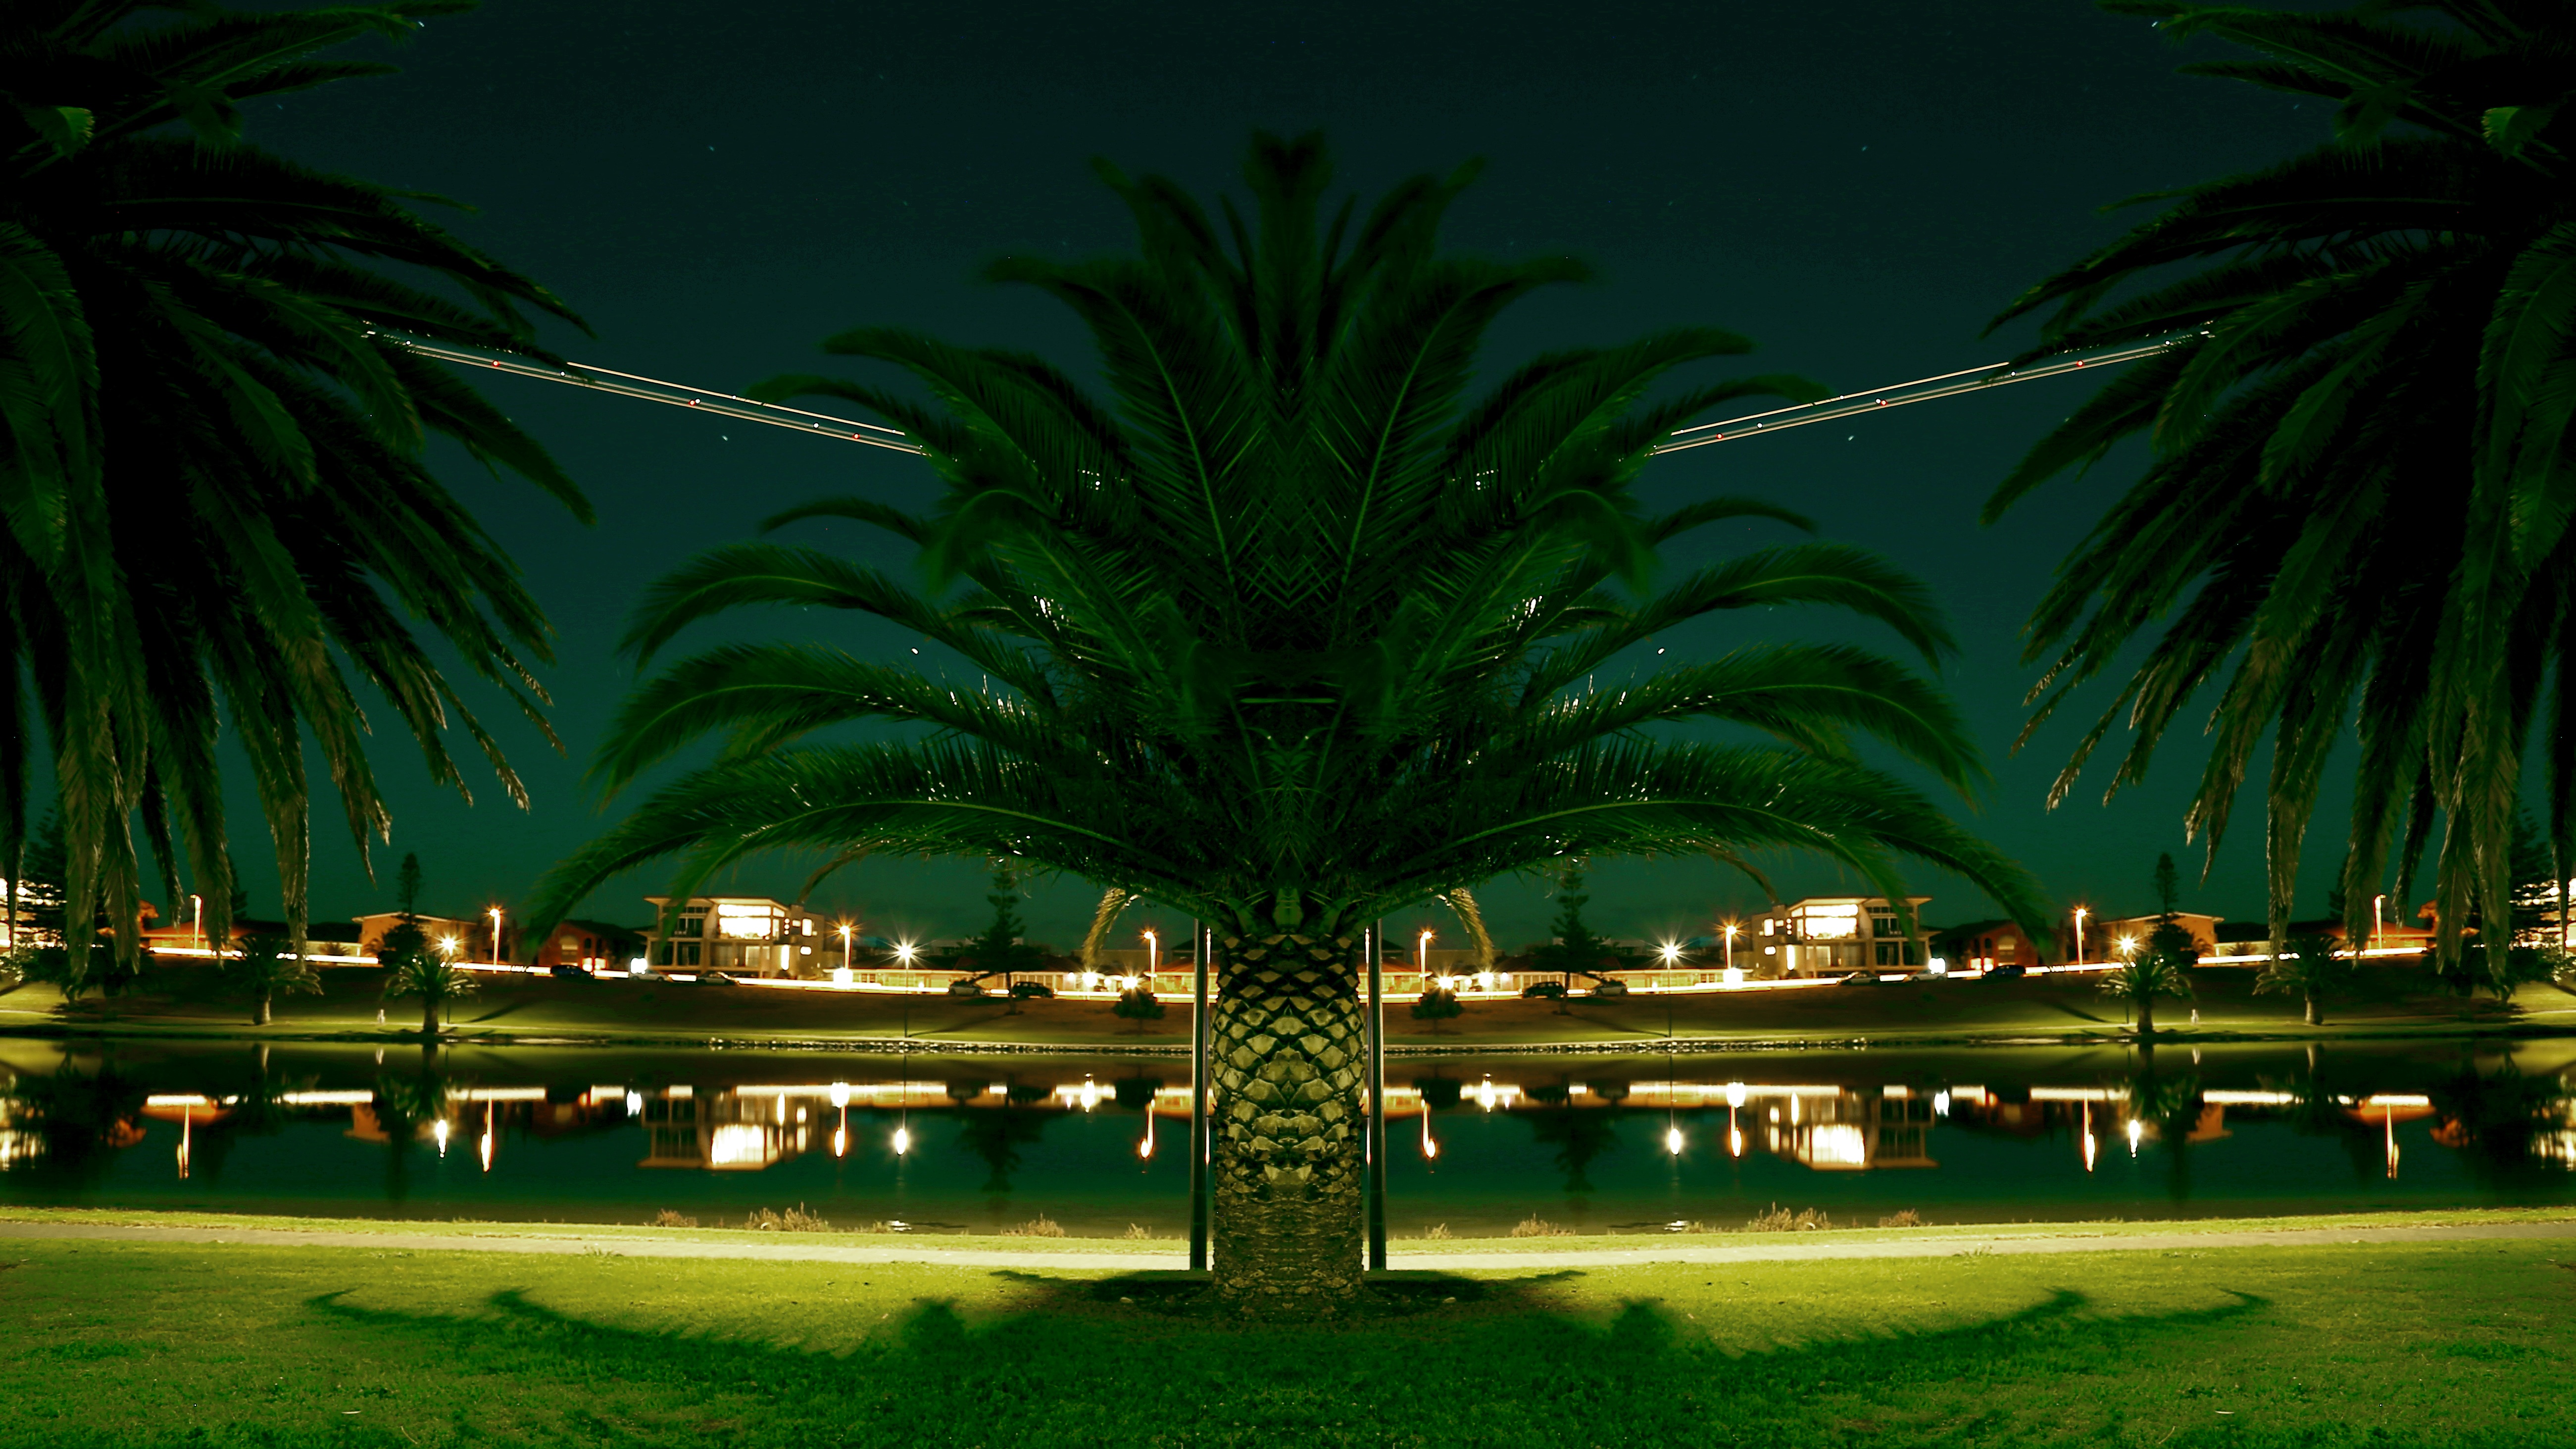
tree, light, plant, night, palm tree, leaf, flower, green, reflection, jungle, palm, botany, resort, tropics, woody plant, arecales, palm family, landscape lighting